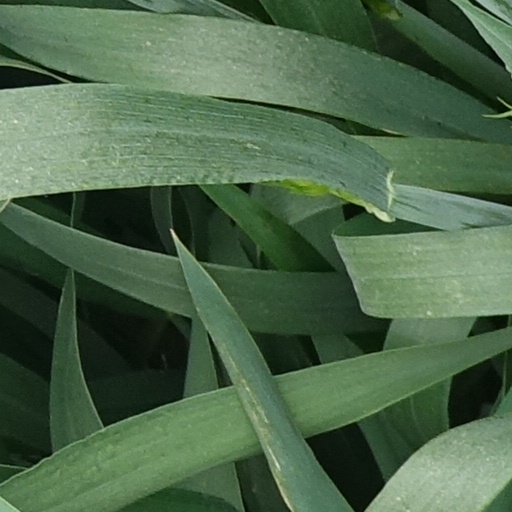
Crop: wheat